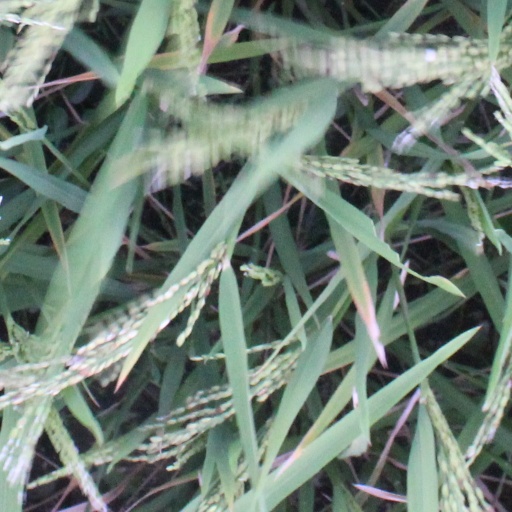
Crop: rice